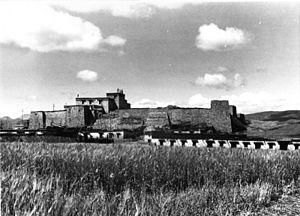
Phari, ou Pagri, est un bourg de la région autonome du Tibet, en Chine. C'est une des villes les plus froides et les plus hautes au monde.
Le dzong au Tibet servait de centre à la fois religieux, militaire, administratif et social au district qu'il commandait. Ces forts furent édifiés à différentes périodes des rois du Tibet, sous les dynasties Yarlung, Phagmodrupa, Rinpungpa et Tsangpa. Sous le règne du 5ᵉ dalaï-lama, on construisit également des dzongs, dont le célèbre palais du Potala.
Le dzong de Phari est une ancienne forteresse qui domine la bourgade tibétaine de même nom près de la frontière entre la région autonome du Tibet et le Bhoutan. Elle surveillait autrefois la grande route marchande entre l'Inde et Lhassa.